Spodoptera litura

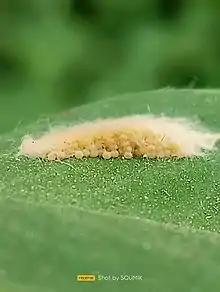
Eggs

Larvae body length ranges from to . The larva is variable in color based on age. Younger larvae tend to be a lighter green while older ones develop to a dark green or brown color. A bright yellow stripe along the dorsal surface is a characteristic feature of the larvae. The larvae also have no hair. Newly hatched larvae can be found by looking for scratch marks on leaf surfaces. Since "S. litura" is nocturnal, the larvae feed at night. During the day, they can usually be found in the soil around the plant. There are six instar stages, and by the last stage, the final instar can weigh up to 800 mg.